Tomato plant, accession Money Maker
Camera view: tilt-top (135 deg); turntable rotation: 330 degrees
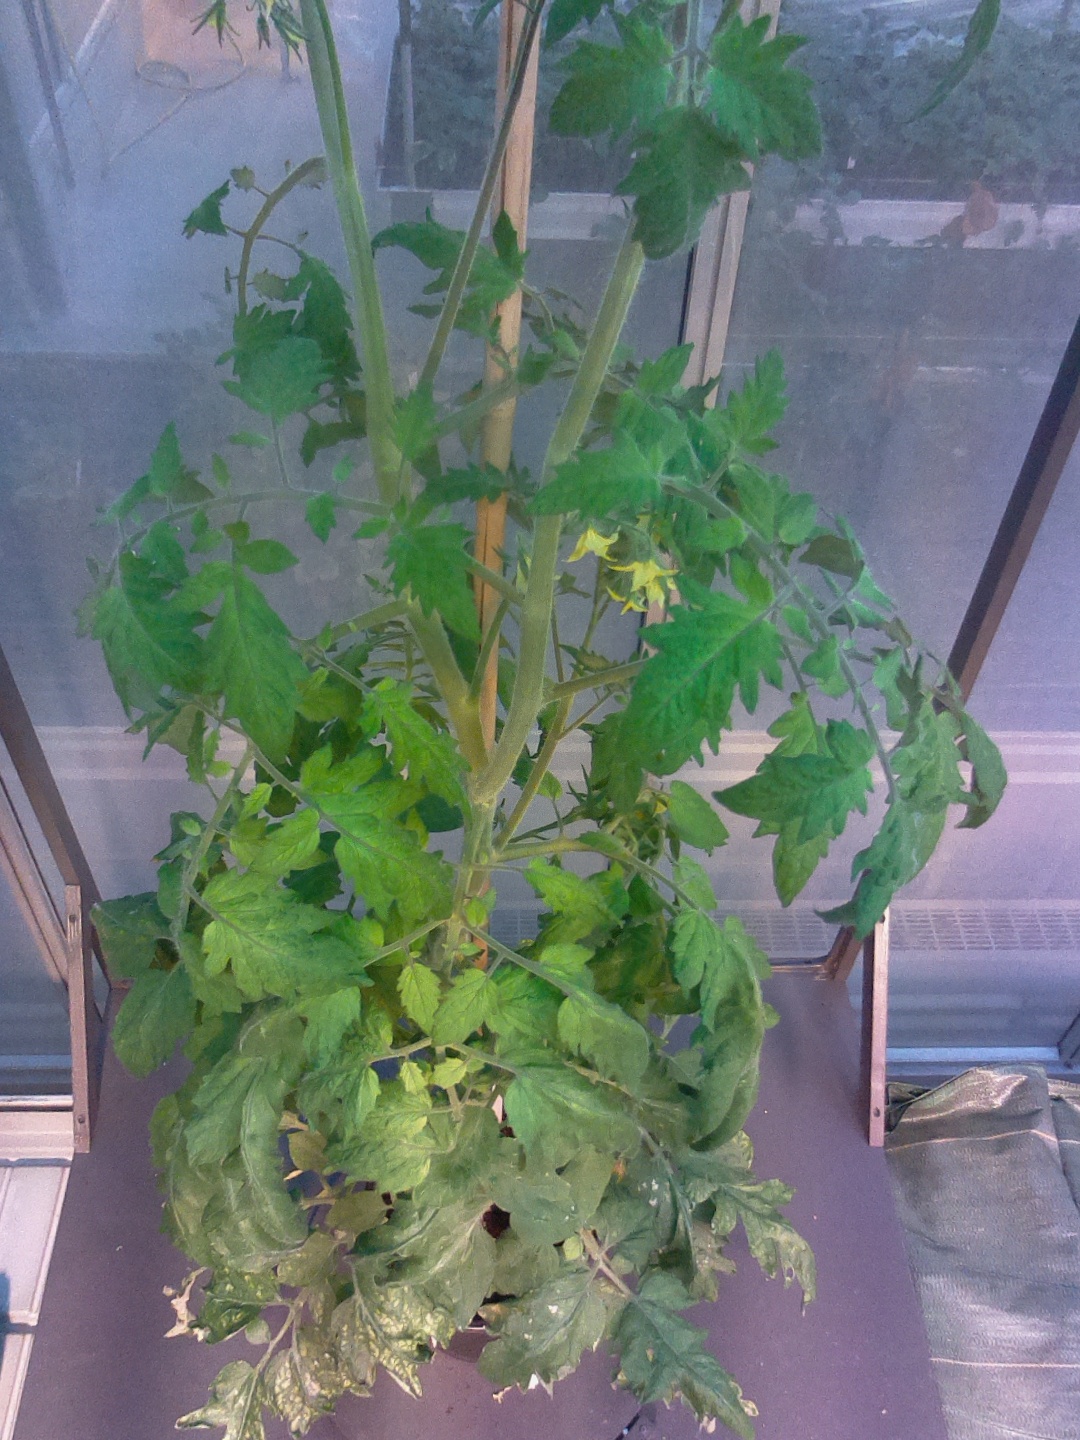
BBCH growth stage 70: Fruits at the main stem or branches visibles